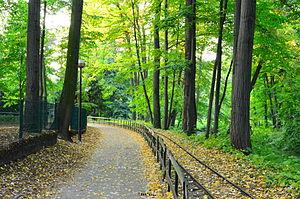
Parc de la Tête d'Or de Lyon - Allée de Belle Vue
Le parc de la Tête d'or est un parc urbain public situé à Lyon, l'un des plus grands de France. Œuvre des frères Denis et Eugène Bühler, le parc est ouvert dès 1857 alors que les travaux ne sont pas achevés. Il est exactement contemporain du Central Park de New York, créé la même année. Le parc est enrichi de nombreux bâtiments comme les grandes serres en 1865, le vélodrome, le chalet des gardes et le chalet en 1894, la clôture en 1896, les serres de collection en 1899, le monument aux morts de l'île aux Cygnes entre 1914 et 1930 ou encore la nouvelle roseraie entre 1961 et 1964.